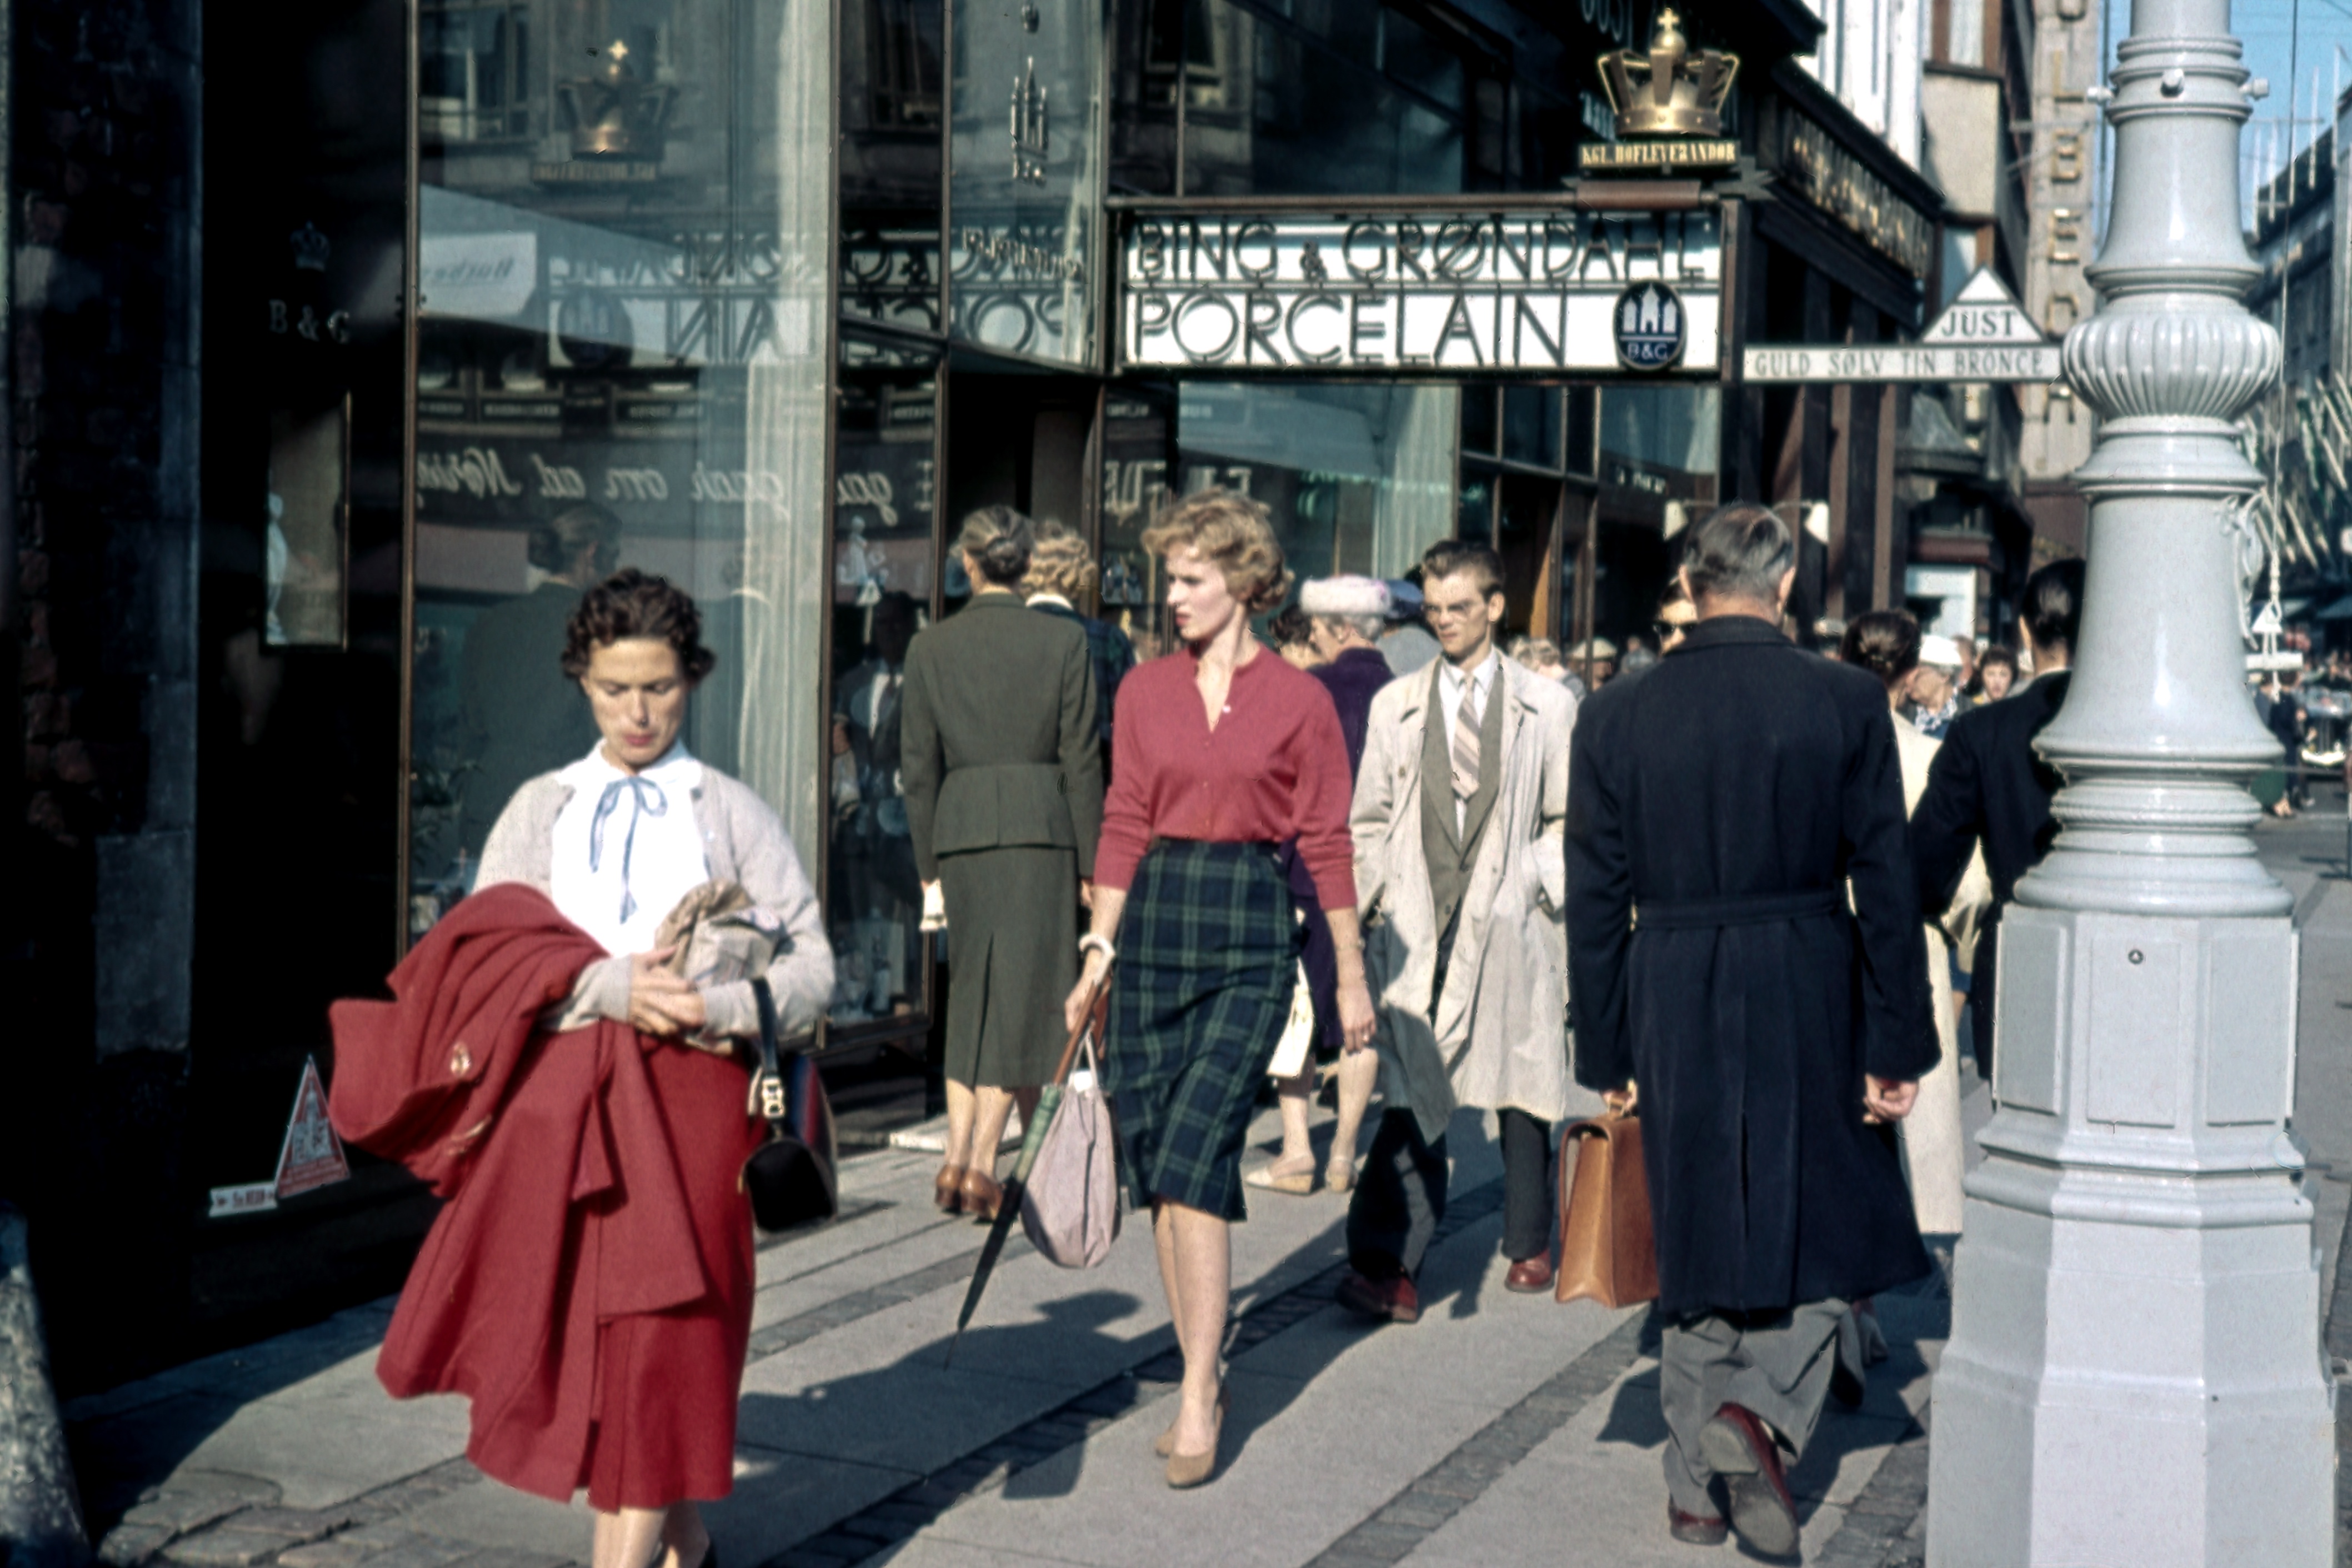
road, street, crowd